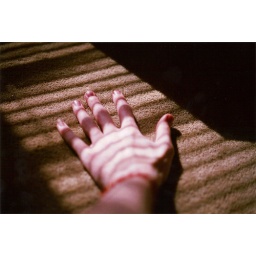
The light on my bedroom floor in the early afternoon, before it reaches the wall.